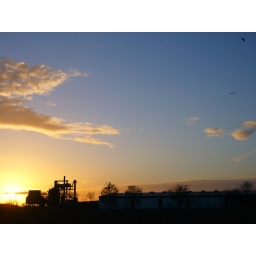
bird and airplane in the sunset